Glan Valley Railway

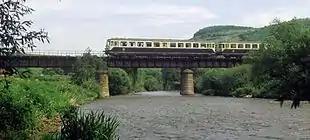
Battery railcars on the Nahe bridge of the Glan Valley Railway near Staudernheim

The line forks at Odernheim. A branch opened in 1897, which still exists, runs in a wide arc and ends near the Disibodenberg in Staudernheim. The southern branch, which was built for strategic reasons and is now dismantled, passed through the Kinnsfels tunnel to the Nahe valley near the Gangelsberg (mountain) and passes on the right bank of the Nahe parallel to the Nahe Valley Railway, which ran on the other side, and reaches Bad Münster by a bridge over the river.